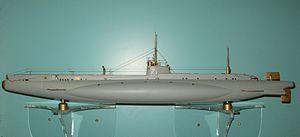
La classe D est la première classe de sous-marins de la Royal Navy propulsée par moteur Diesel, conçue avant la Première Guerre mondiale.